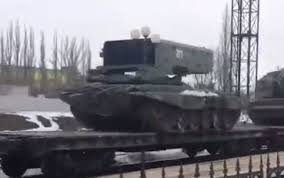
Label: Self Propelled Artillery